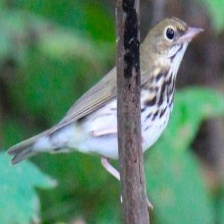
Species: OVENBIRD
Scientific name: SEIURUS AUROCAPILLA